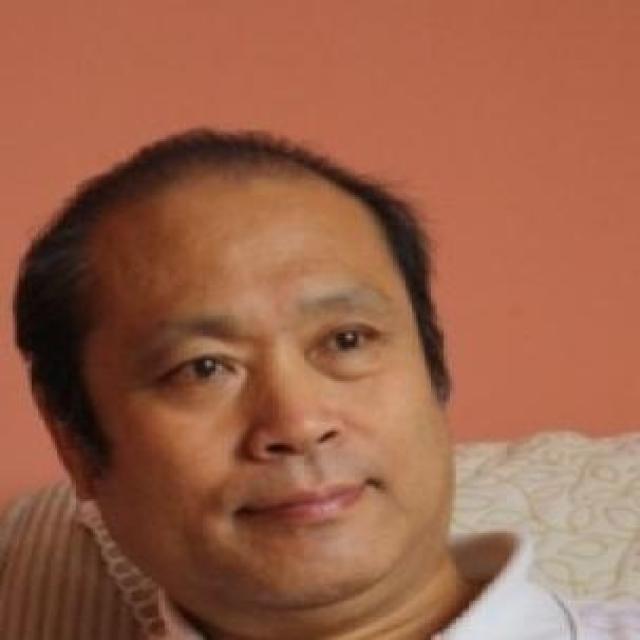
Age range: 45-64